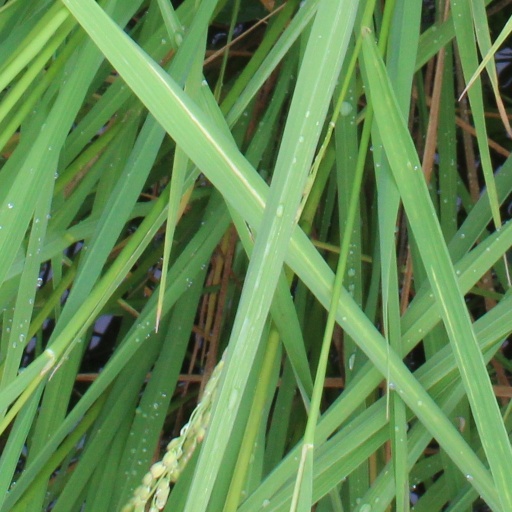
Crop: rice